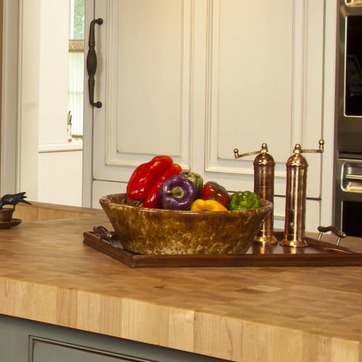
Material: food